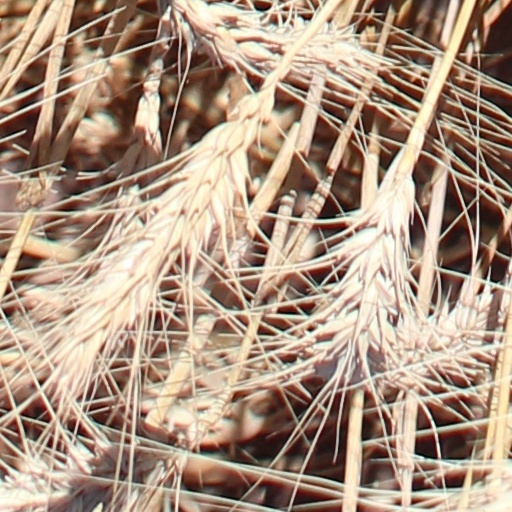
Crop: wheat